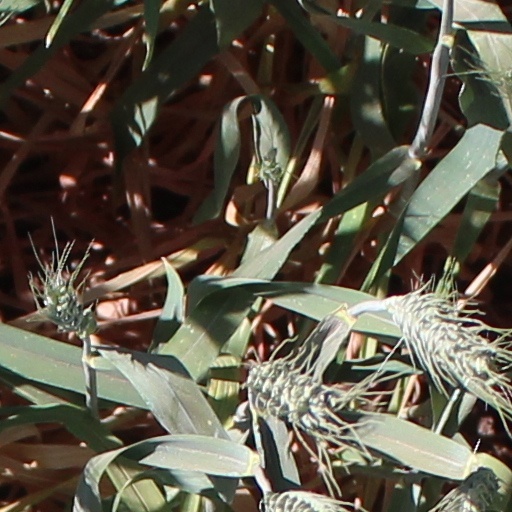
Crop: wheat